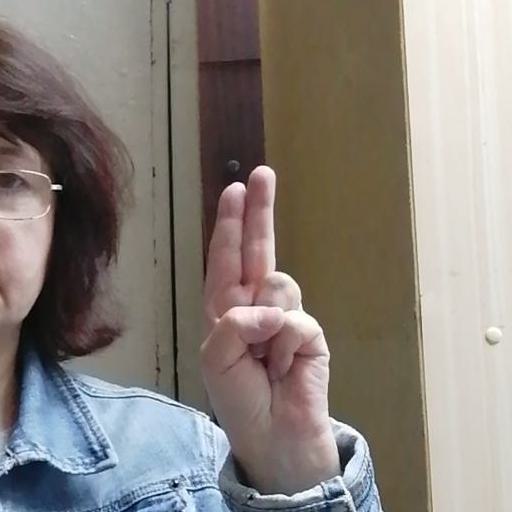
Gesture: two_up